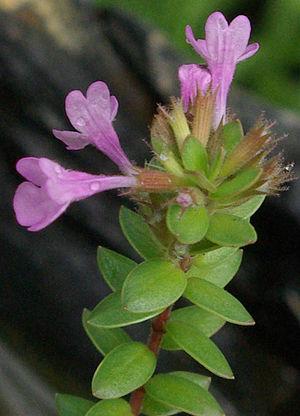
Détail des fleurs et des feuilles de Micromeria Glomerata
Micromeria glomerata, localement nommée tomillo de risco, ou encore tomillo de Taganana, est une espèce de plantes à fleurs chaméphyte ligneuse, appartenant à la famille des Lamiaceae. Décrite en 1974 par Pedro Luis Pérez de Paz, elle est endémique du nord-est de l'île de Tenerife, l'une des îles Canaries. Elle pousse dans la zone protégée du parc rural d'Anaga, appartenant au massif d'Anaga. Cette plante médicinale et aromatique, donnant des fleurs dans les tons rose-pourpre, pousse à faible altitude dans les fissures des pentes.